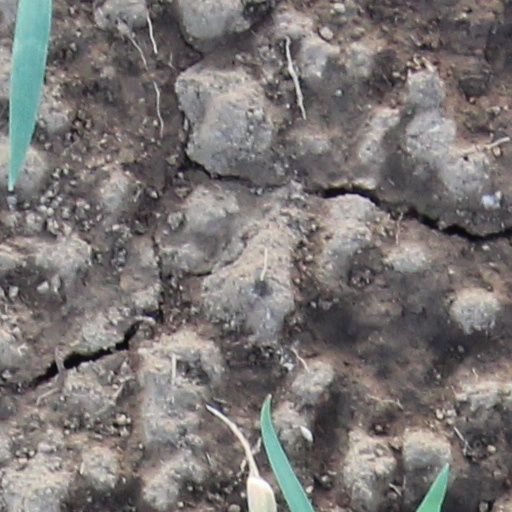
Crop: wheat